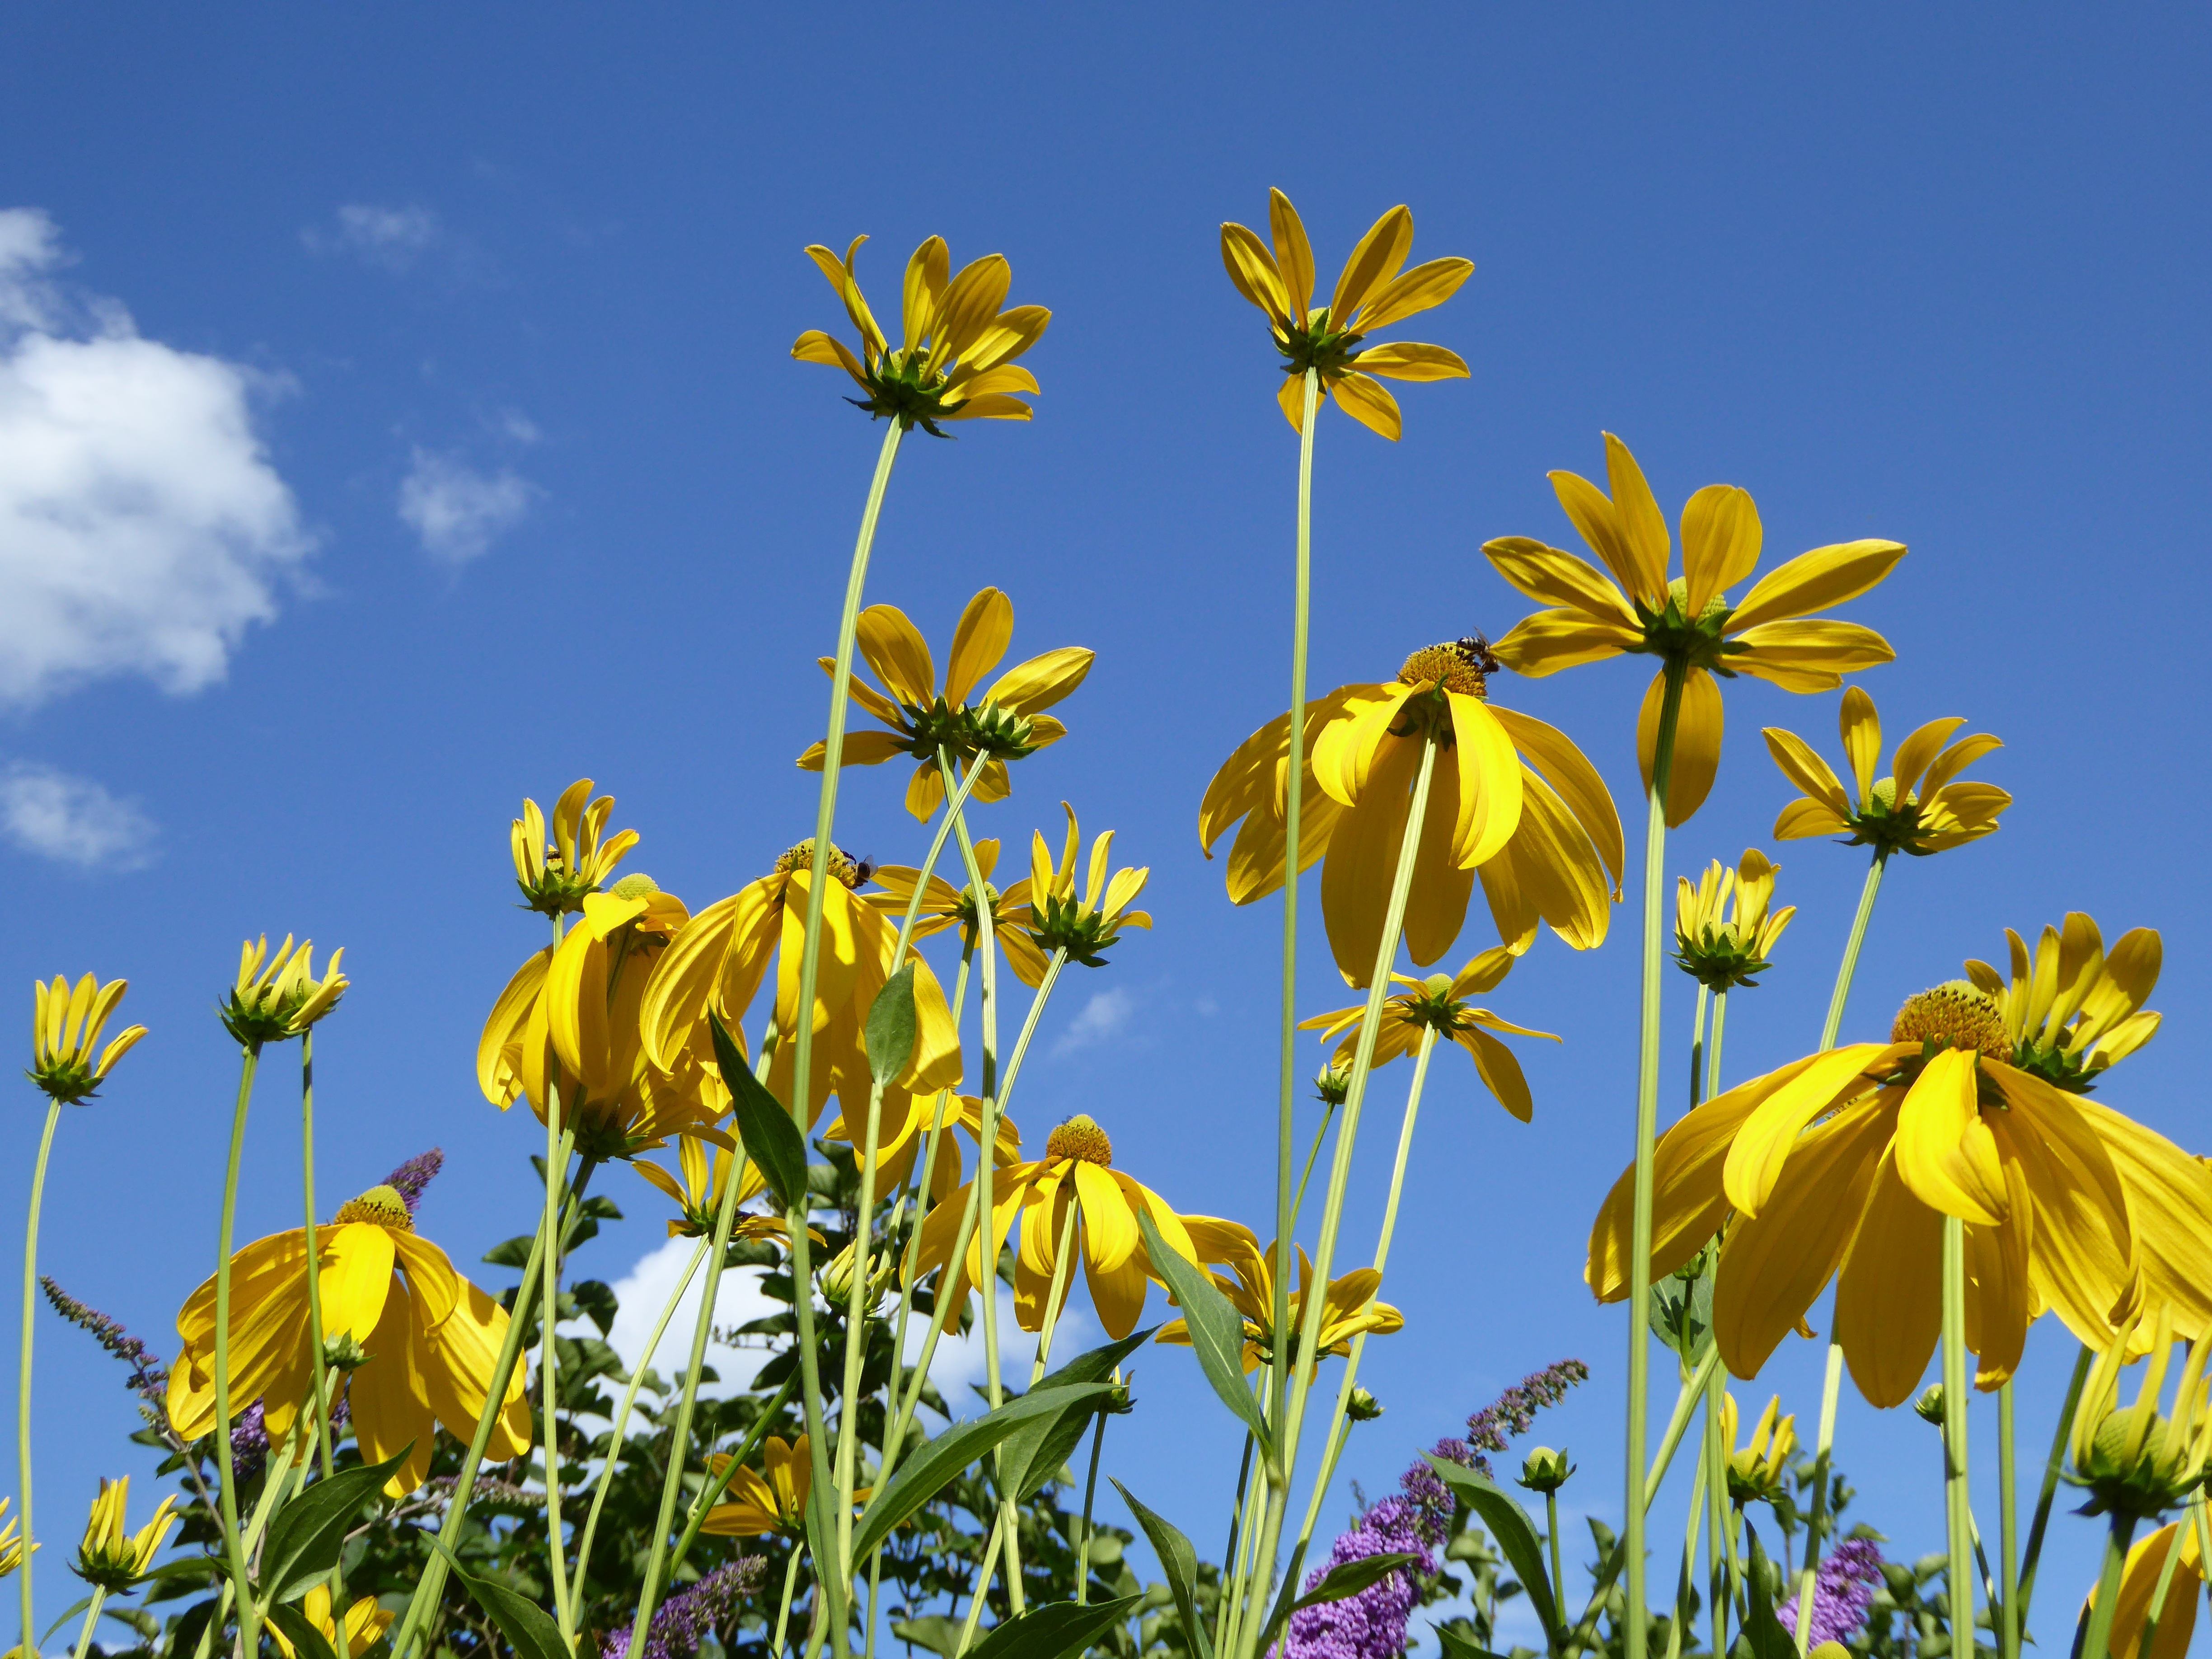
plant, sky, field, meadow, prairie, flower, botany, yellow, flora, rapeseed, wildflower, grassland, bright, flower garden, composites, summer flowers, flowering plant, daisy family, land plant